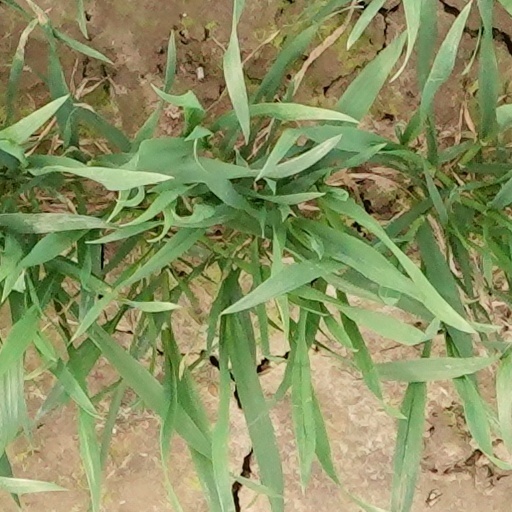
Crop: wheat